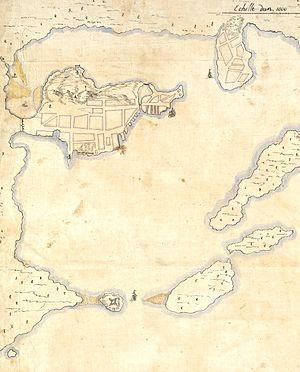
La révolte de Boston est un soulèvement populaire qui a eu lieu le 18 avril 1689 contre le gouverneur du dominion de Nouvelle-Angleterre, Edmund Andros.